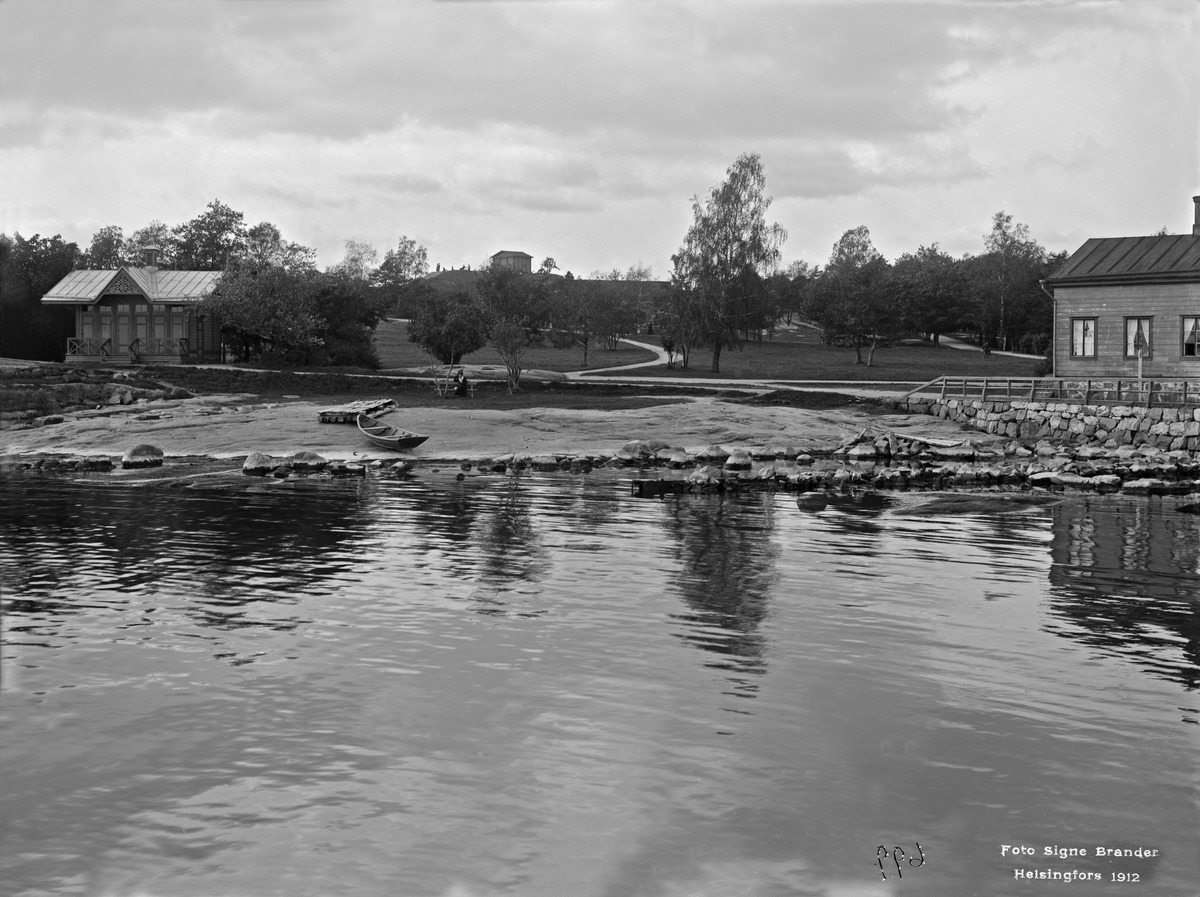
Kaivopuiston ranta
sisällön kuvaus: Kaivopuiston ranta.  Kuvattu Ullanlinnan kylpylaitoksen laiturilta luoteeseen. mustavalkoinen
Kuvaaja: Brander, Signe, valokuvaaja
Ajankohta: kuvausaika 1912
Paikka: Suomi, Uusimaa, Helsinki, Kaivopuisto Helsinki
Aiheet: ranta-alueet, puistot